Ian Langford (soldier)

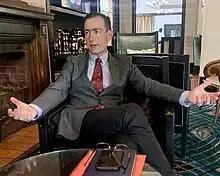
Ian Langford at a Defence Industry meeting at the Kurrajong Hotel, Canberra, Remembrance Day, 2022

By 2022, Langford was described as "one of the army's most respected and decorated leaders." However, by October of that year it was reported that he had "voluntarily discharged" after falling out of favour with the Chief of Defence. There was some conjecture this was connected to an alleged lack of oversight of soldiers when had command of special forces, however, the report in "The Age" indicated this was unfounded, reporting that Langford had "no involvement in or knowledge of any war crimes which may have taken place."